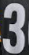
Number: 3